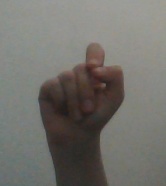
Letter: fa